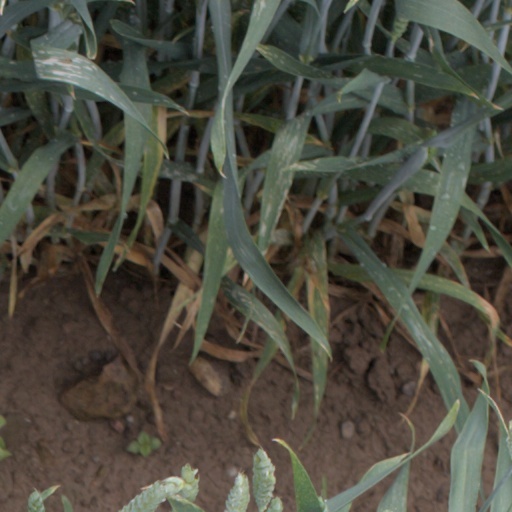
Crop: wheat